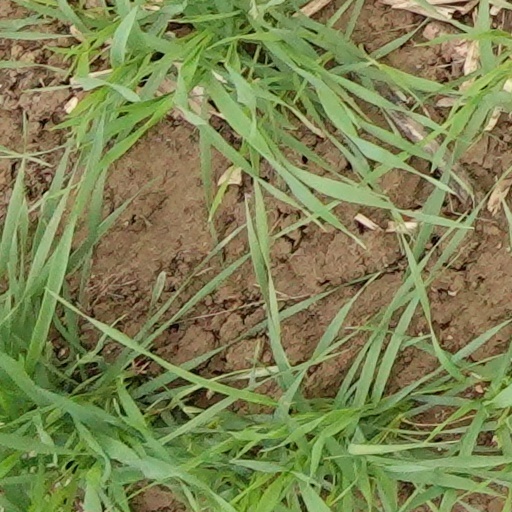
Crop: wheat